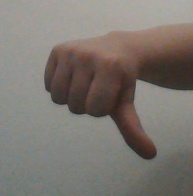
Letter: waw